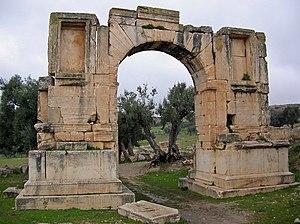
Arc de Sévère Alexandre, Dougga, Tunisie
L'arc de Sévère Alexandre est un arc de triomphe romain situé à Dougga dans le gouvernorat de Béja en Tunisie, l'antique Thugga. Il est dédié à l'empereur Sévère Alexandre.
Cet article recense les arcs de triomphe romains, dont la fonction a bien été identifiée.